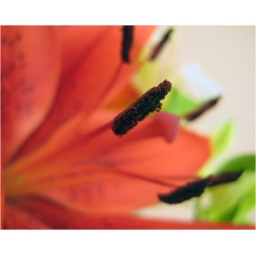
I really liked the deep brown of the pollen against the orangey red of the petals of this lily.